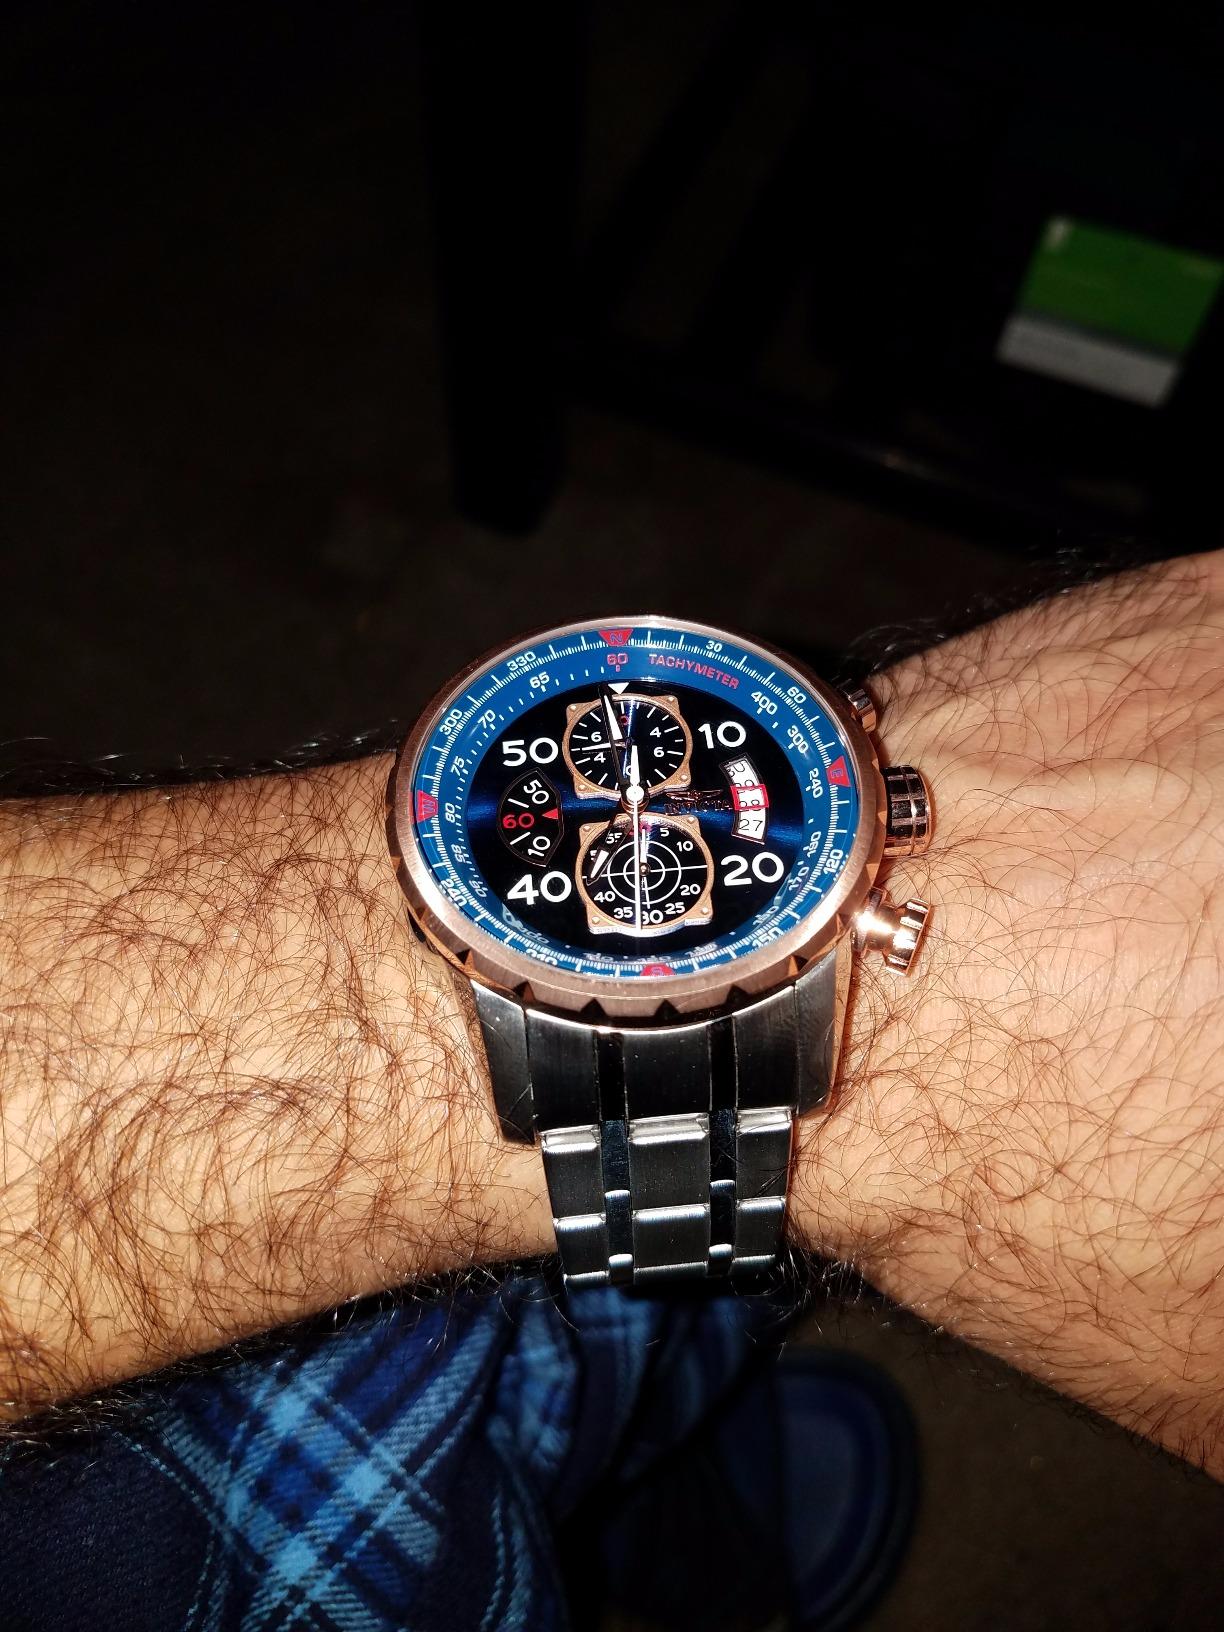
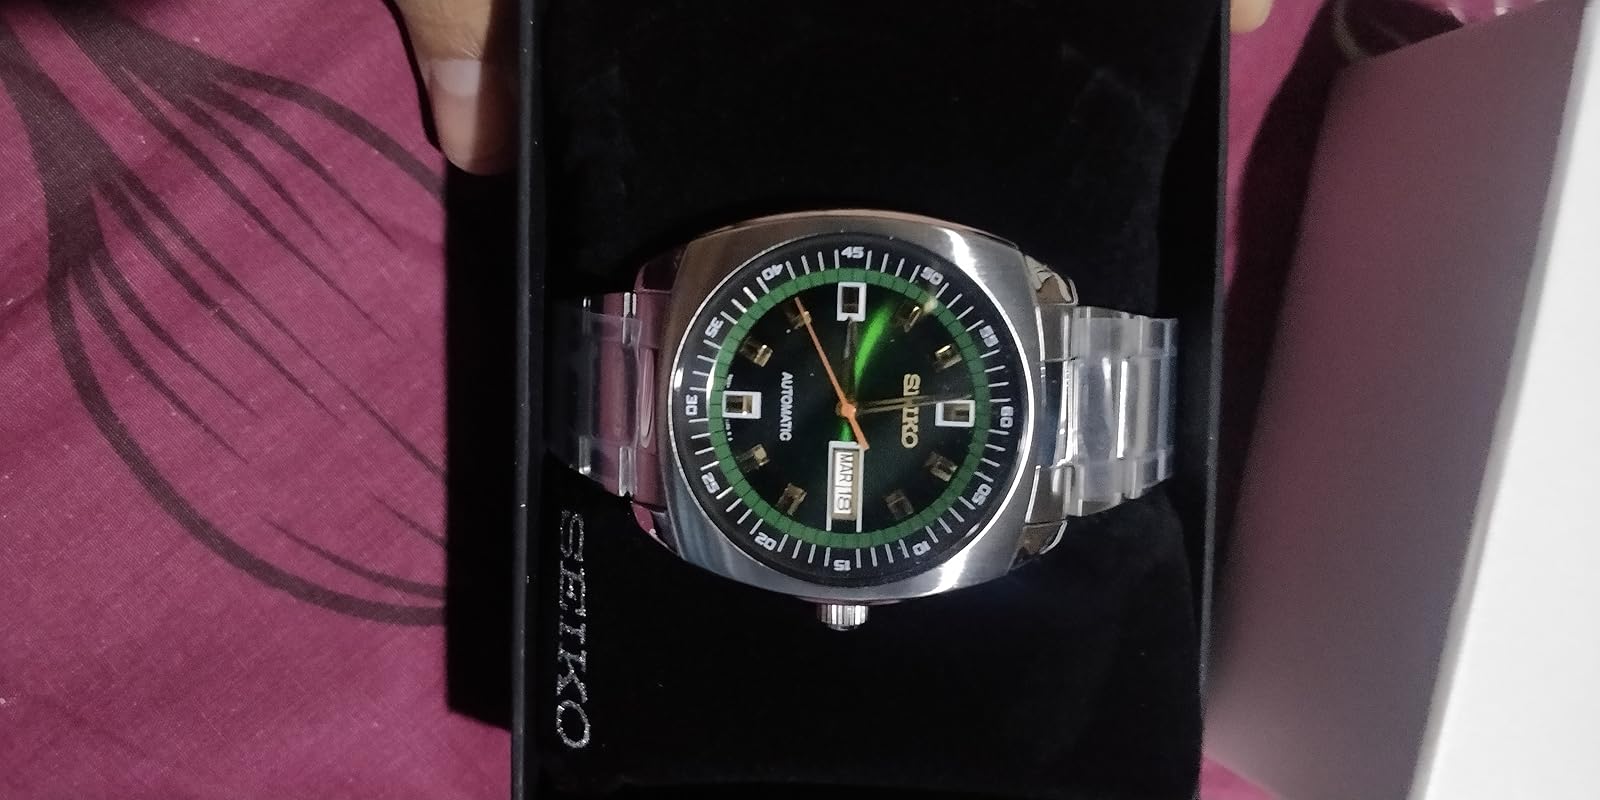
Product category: accessories_watch
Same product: no